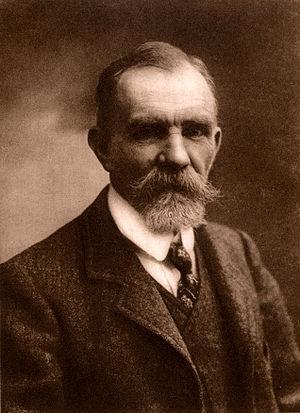
Eugène Simon est un arachnologiste français, né le 30 avril 1848 à Paris et mort le 17 novembre 1924.
Eugène Louis Simon est un arachnologue et ornithologue français, né le 30 avril 1848 à Paris et mort le 17 novembre 1924 à Paris.